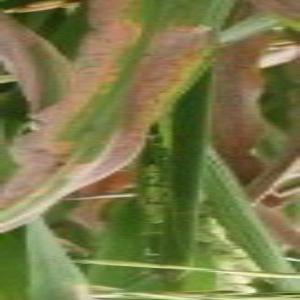
Disease: Bacterialblight